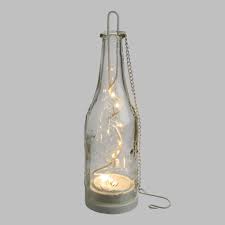
Waste category: glass